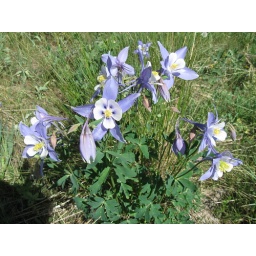
Beautiful, these things are all over Storm Mountain.  Taken on the road up storm mountain near Glen Haven CO.